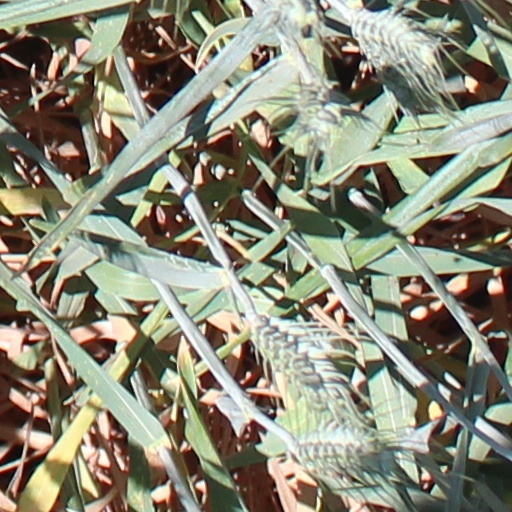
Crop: wheat